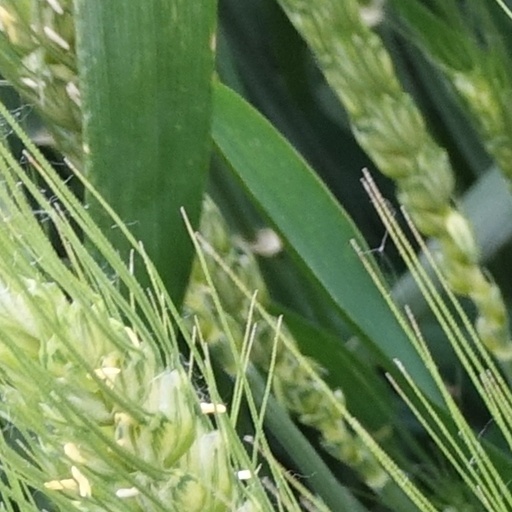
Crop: wheat